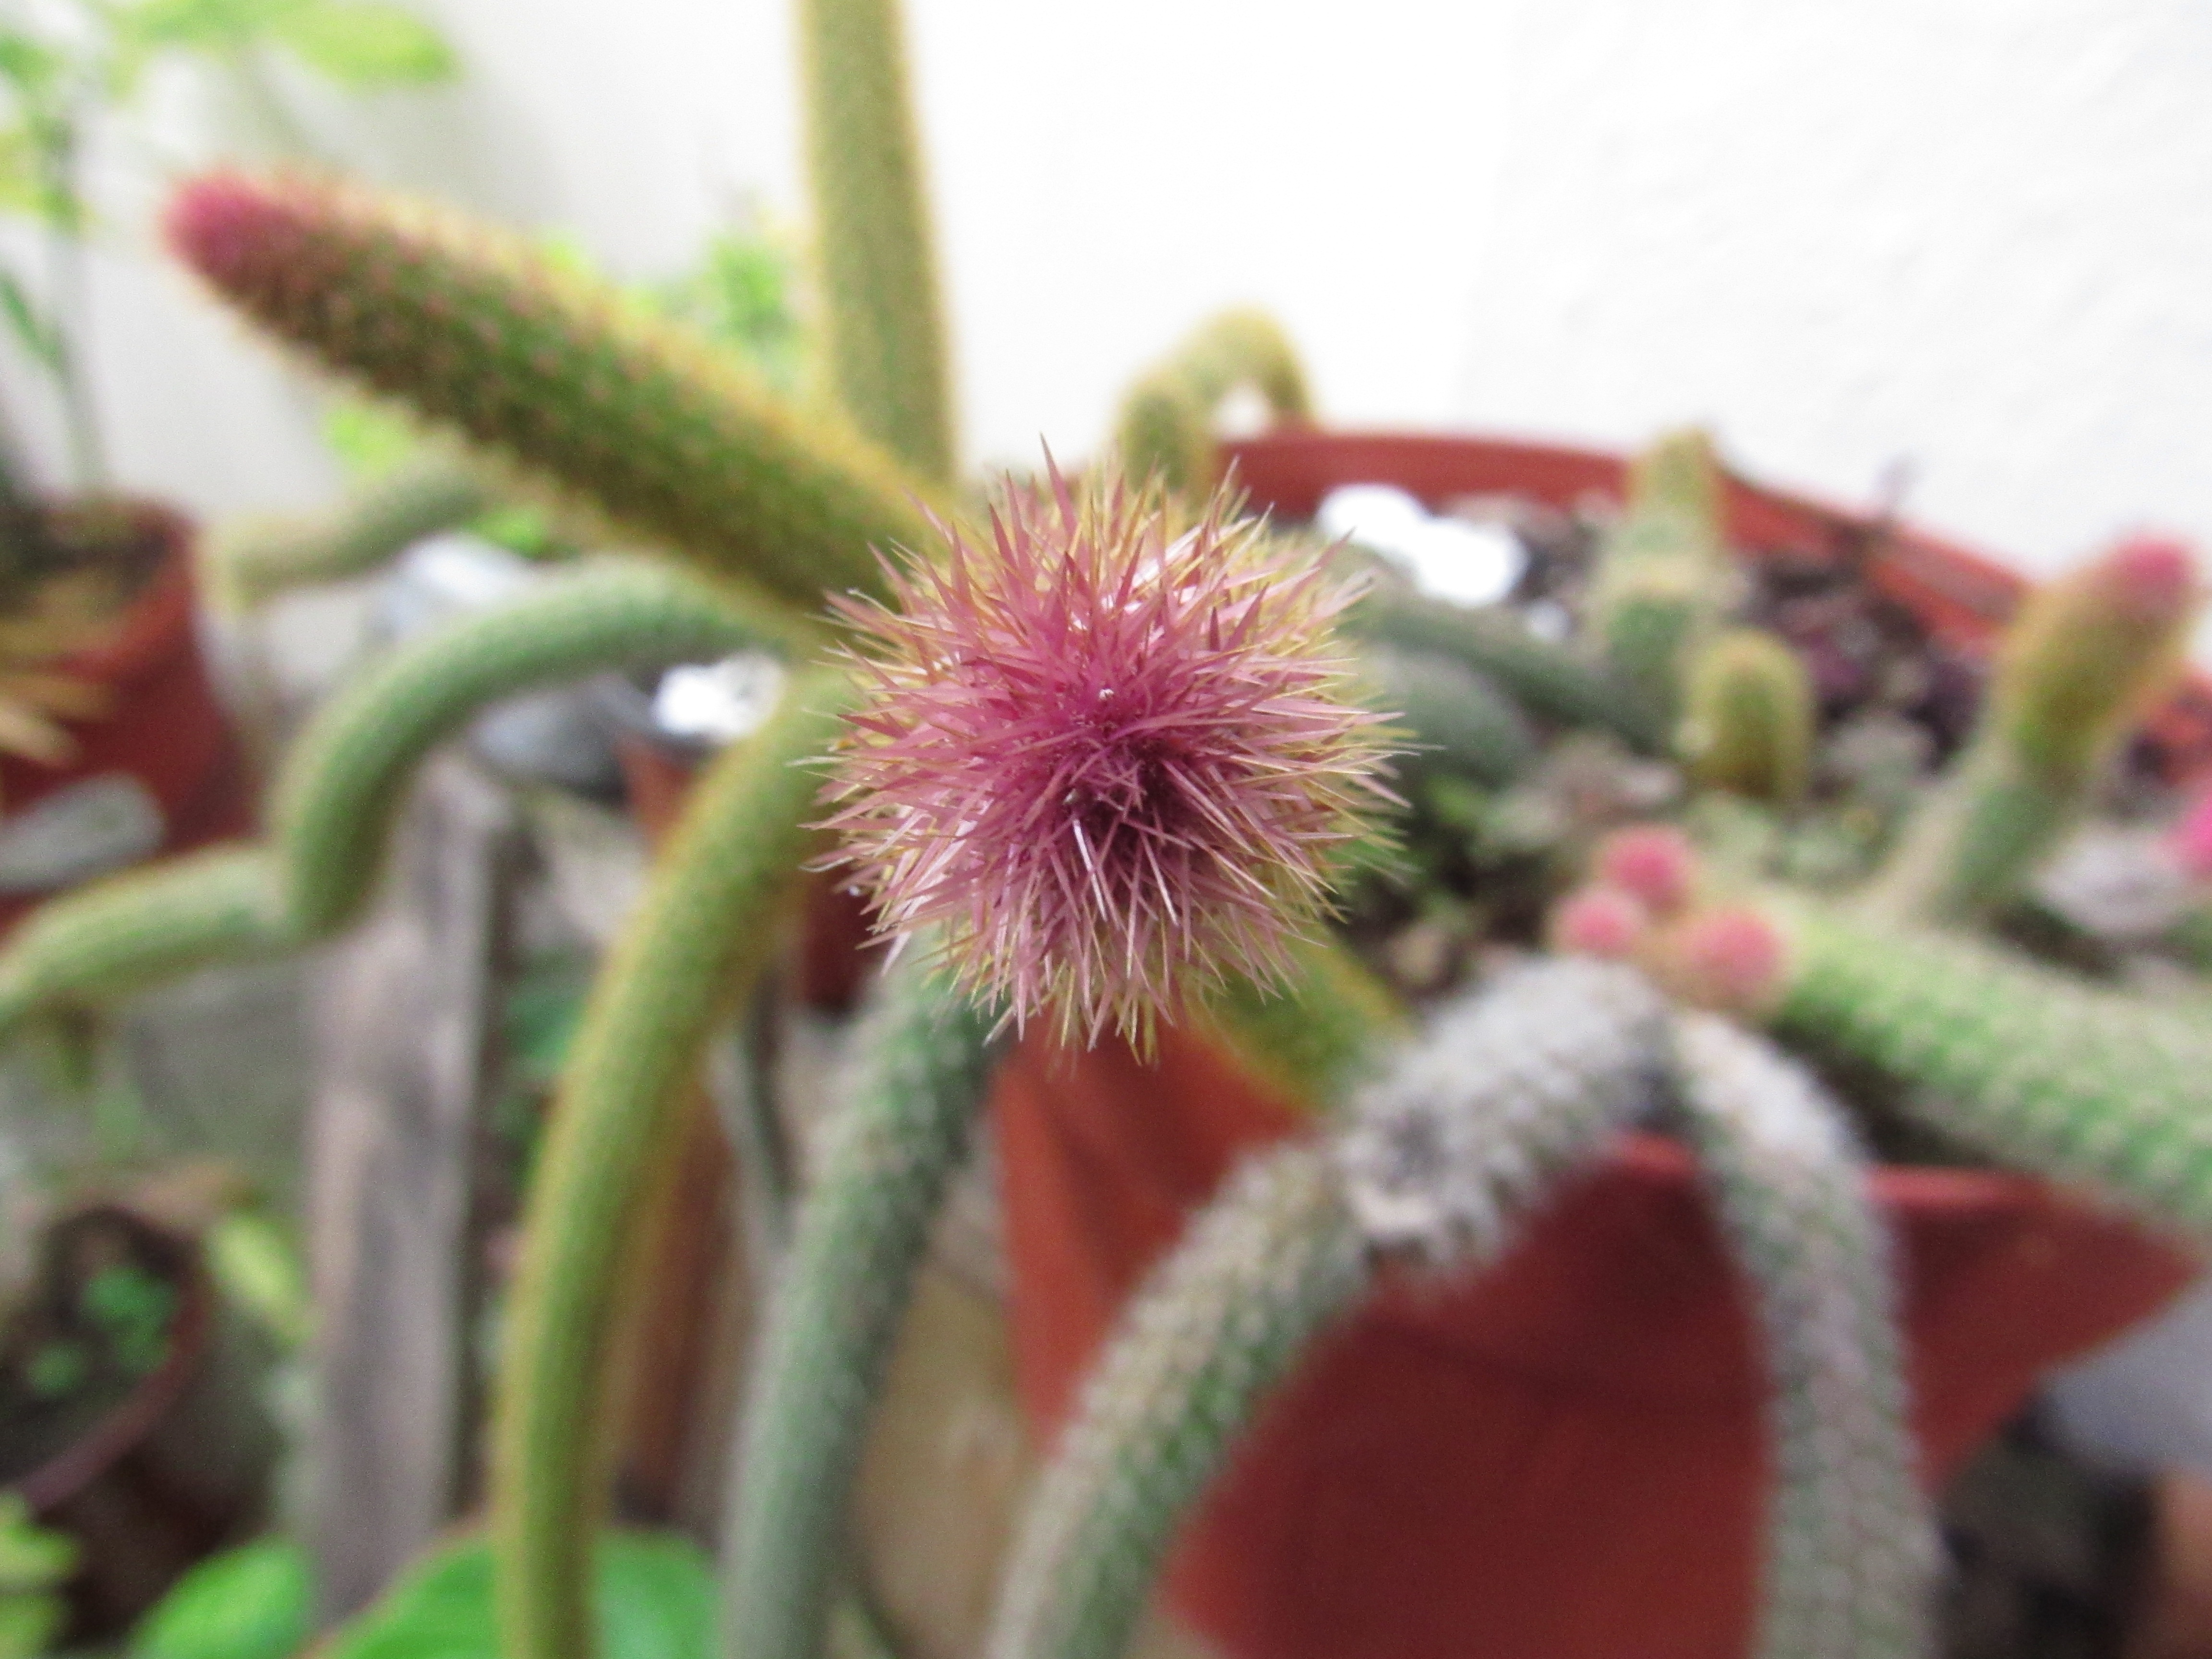
cactus, plant, flower, pot, produce, macro, botany, pink, flora, macro photography, flowering plant, daisy family, plant stem, land plant, thorns spines and prickles